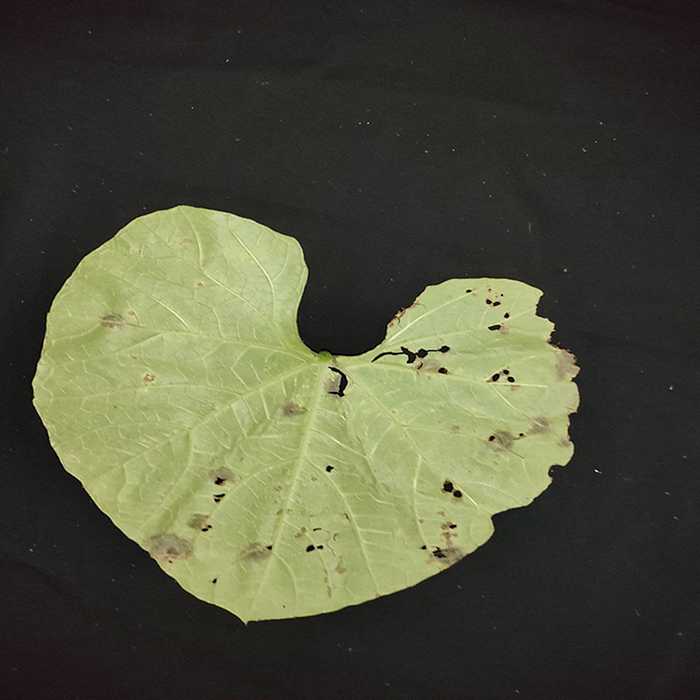
Plant: Bottle gourd
Label: Anthracnose